Budva

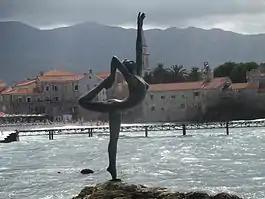
Budva dancer

Budva is well known regionally as the capital of nightlife of the eastern Adriatic. The first discothèques in Budva started to emerge during the 1980s, as hotel-attached dance clubs. However, the clubbing scene mushroomed in the 1990s, with numerous open-air clubs opening along the Budva sea promenade. This trend continued into the 2000s, with Old Town and its promenade hosting a large number of bars, pubs and restaurants, and two big clubs, Top Hill and Trocadero, dominating the clubbing scene.